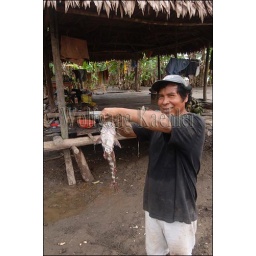
Peru, amazon river basin, near iquitos, maranon river, village, man with fish